London sewer system

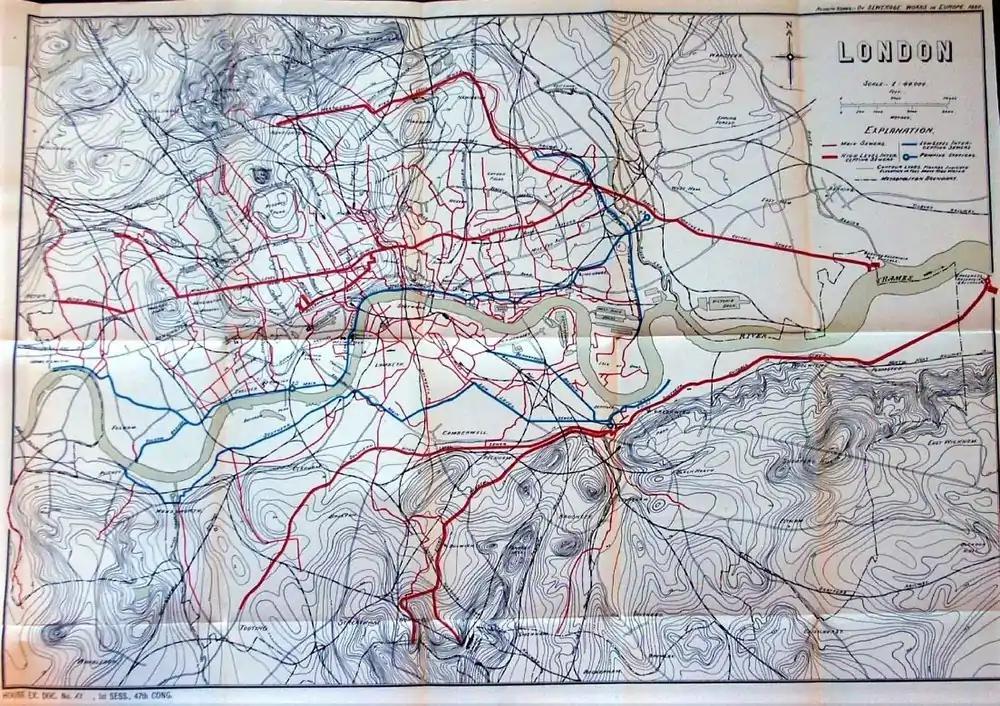
Map of the London sewerage system in 1882

The London sewer system is part of the water infrastructure serving London, England. The modern system was developed during the late 19th century, and as London has grown the system has been expanded. It is currently owned and operated by Thames Water and serves almost all of Greater London.